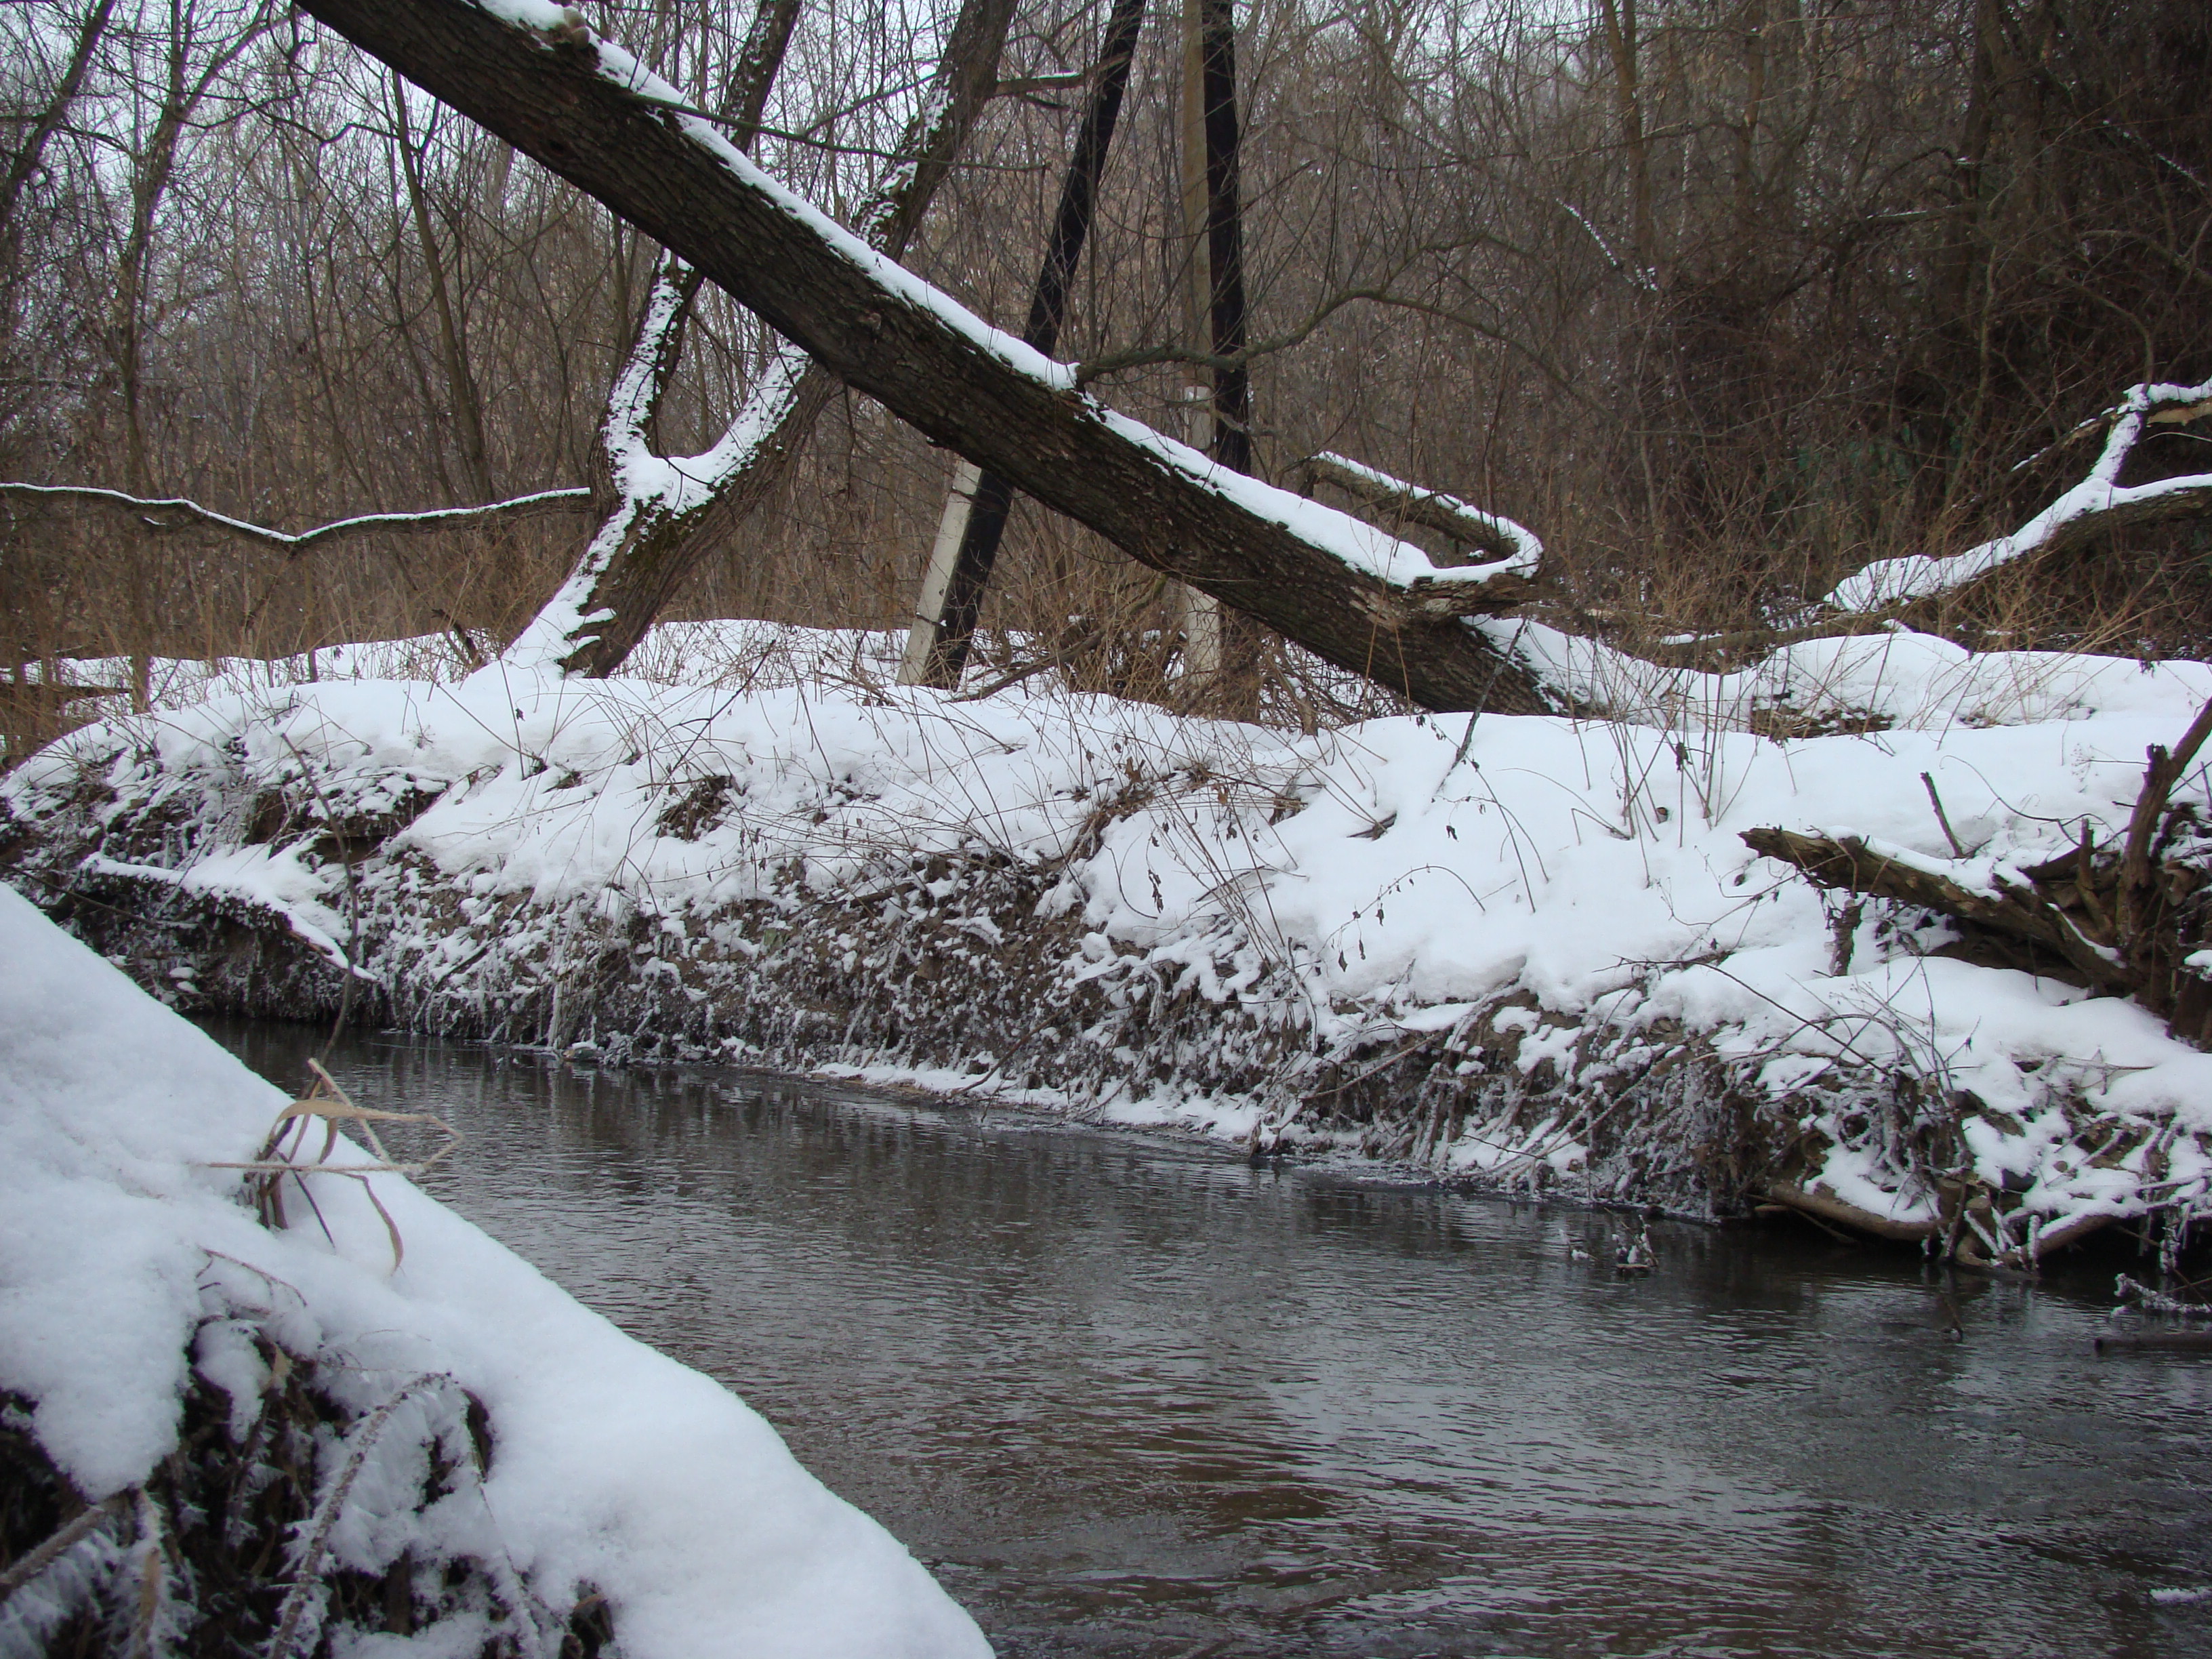
tree, water, forest, branch, snow, winter, river, stream, ice, weather, season, sony, russia, woodland, moscowregion, dsc, h9, dsch9, setun, choboty, freezing